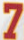
Number: 7